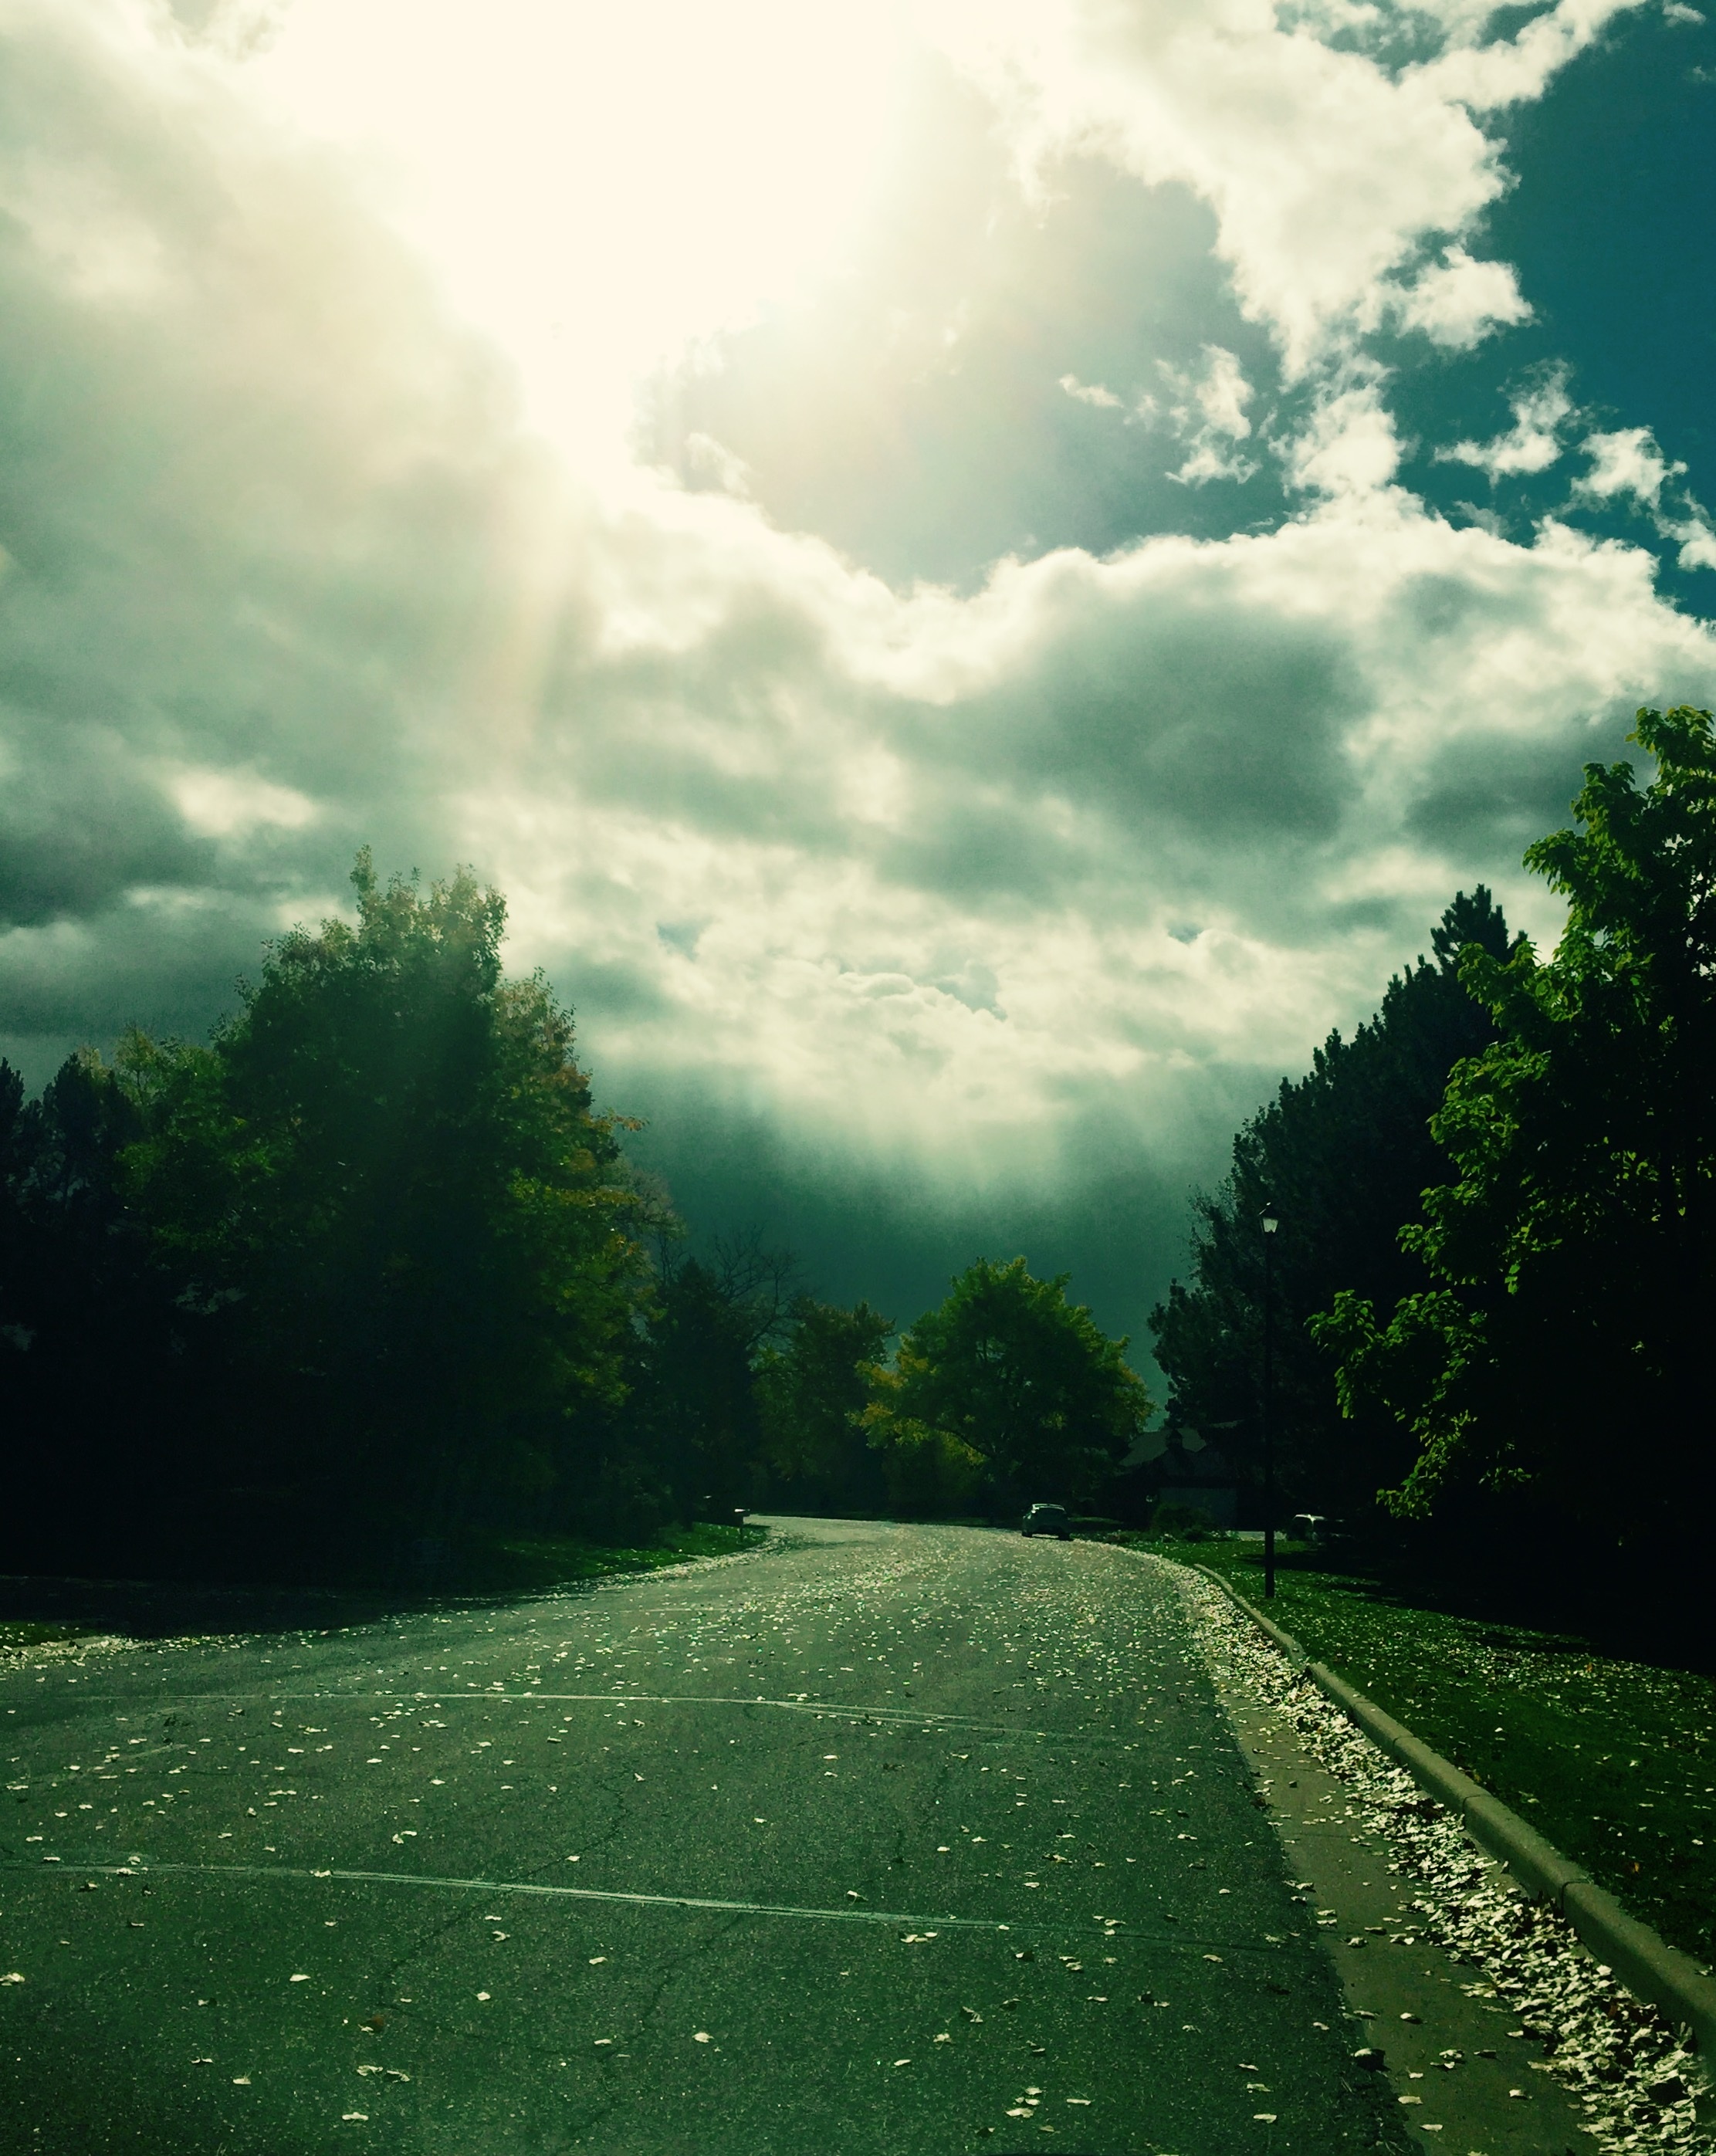
tree, nature, forest, grass, light, cloud, plant, sky, sun, field, lawn, meadow, sunlight, morning, leaf, hill, atmosphere, green, grassland, rural area, meteorological phenomenon, atmospheric phenomenon, woody plant